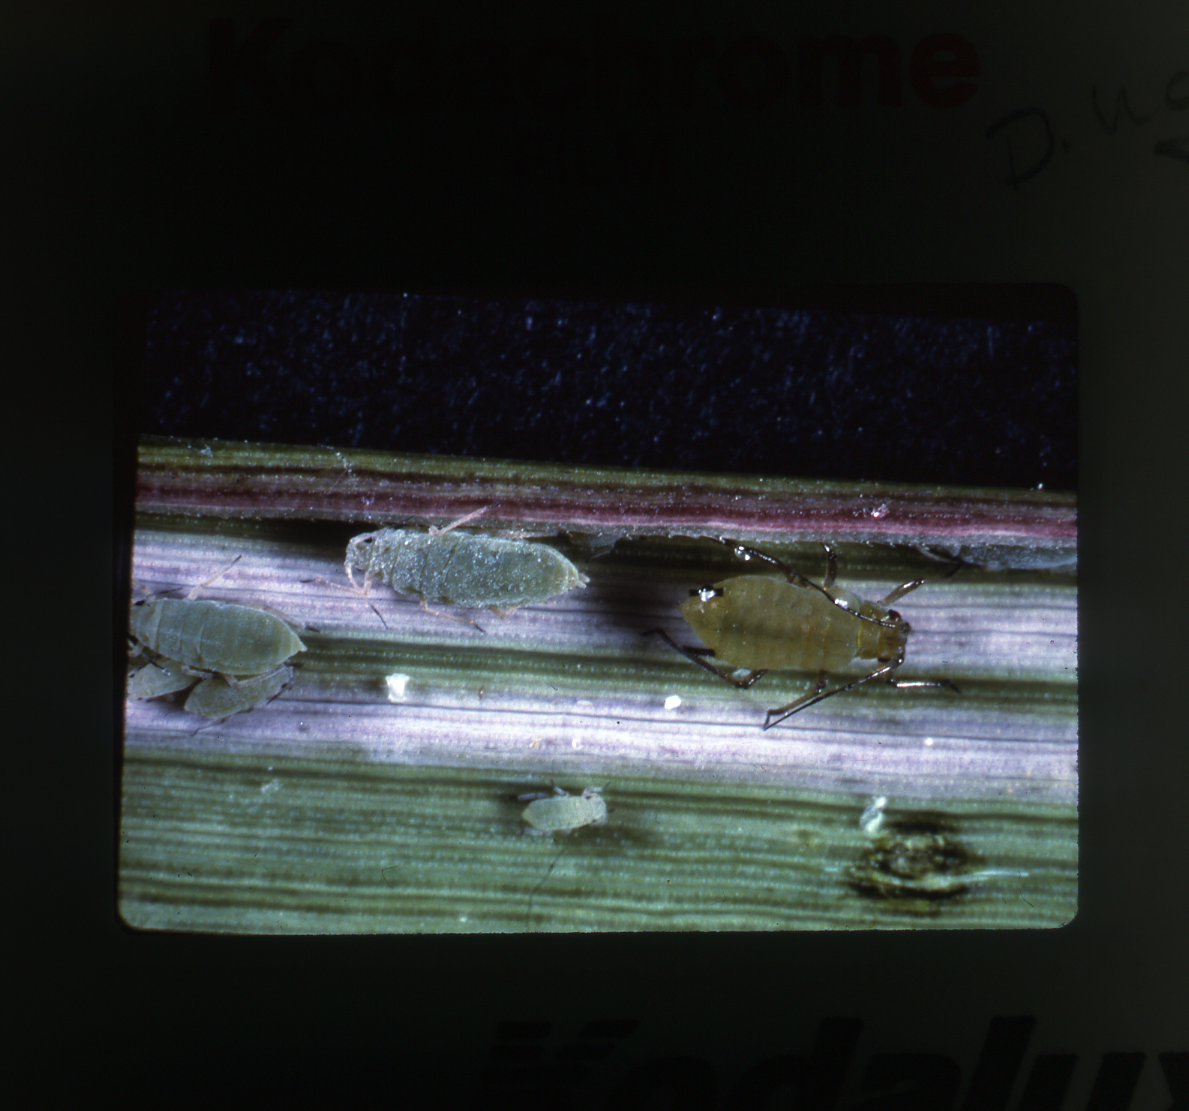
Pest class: russian_wheat_aphid